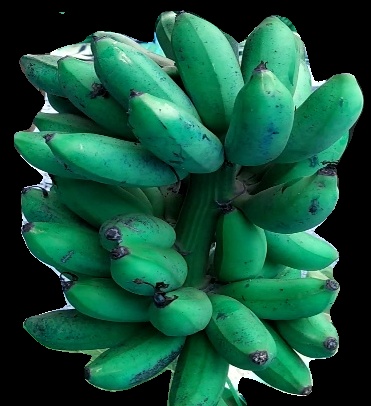
Variety: rasbale
Grade: grade3